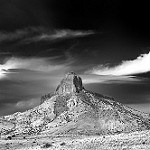
Label: mountain